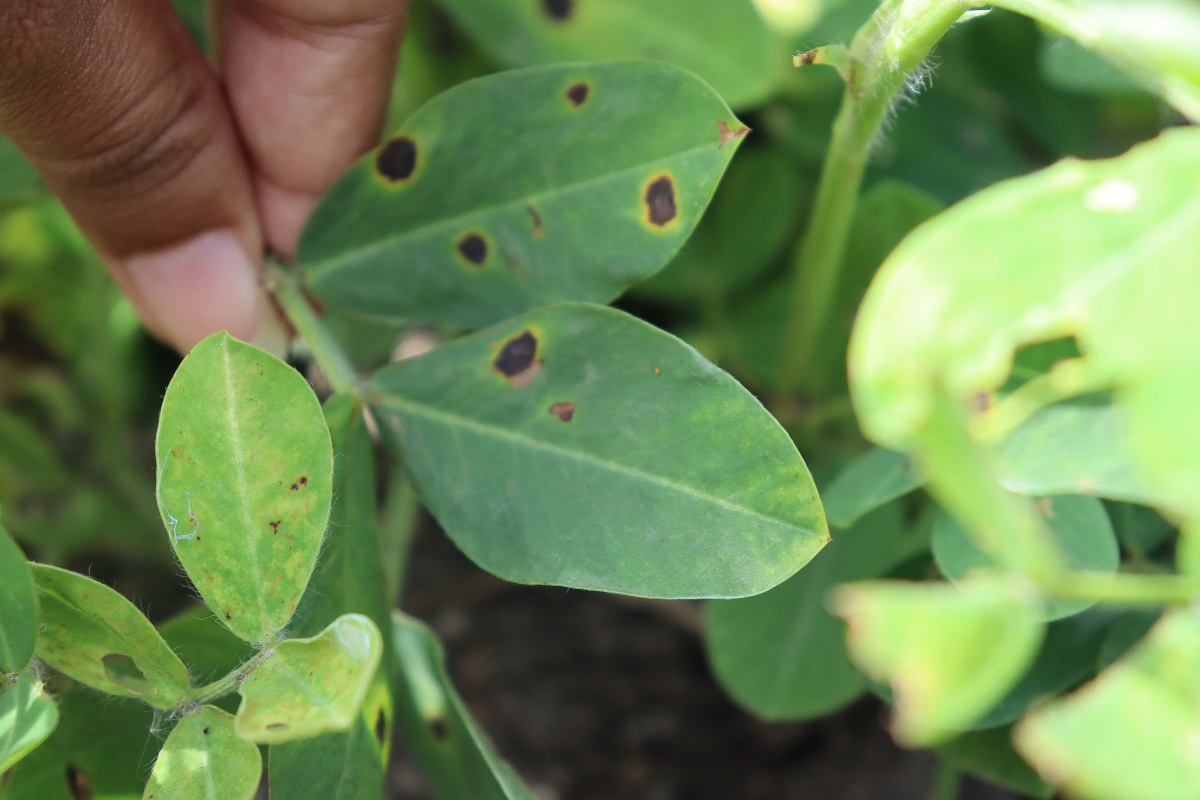
Label: rust